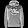
Label: Pullover